Tamzara

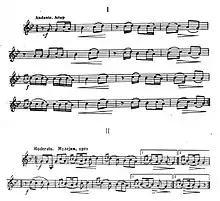

Tamzara is a folk dance native to Armenian Highlands. In Armenia the dance originally had a ritual character, it was a wedding song and dance. Now "Tamzara" has lost its former ritual significance, when it was performed during almost all community events and parties. It is today performed by Armenians, Assyrians, Azerbaijanis (in the regions of Sharur, Nakhchivan and parts of Iranian Azerbaijan), Greeks and Turks. In post-Soviet Armenia, tamzara dance is gaining more and more popularity among all strata of the population.